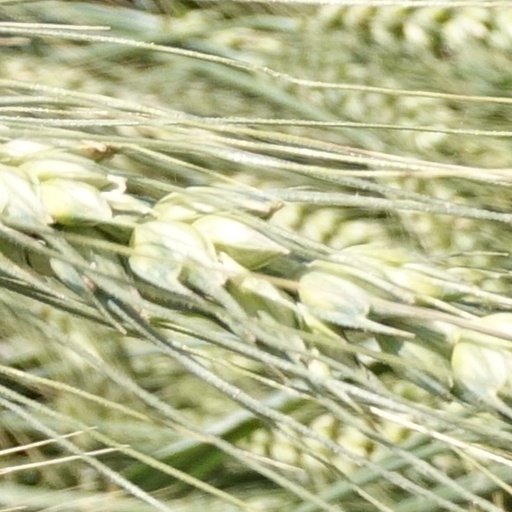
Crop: wheat